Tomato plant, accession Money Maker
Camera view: tilt-top (135 deg); turntable rotation: 150 degrees
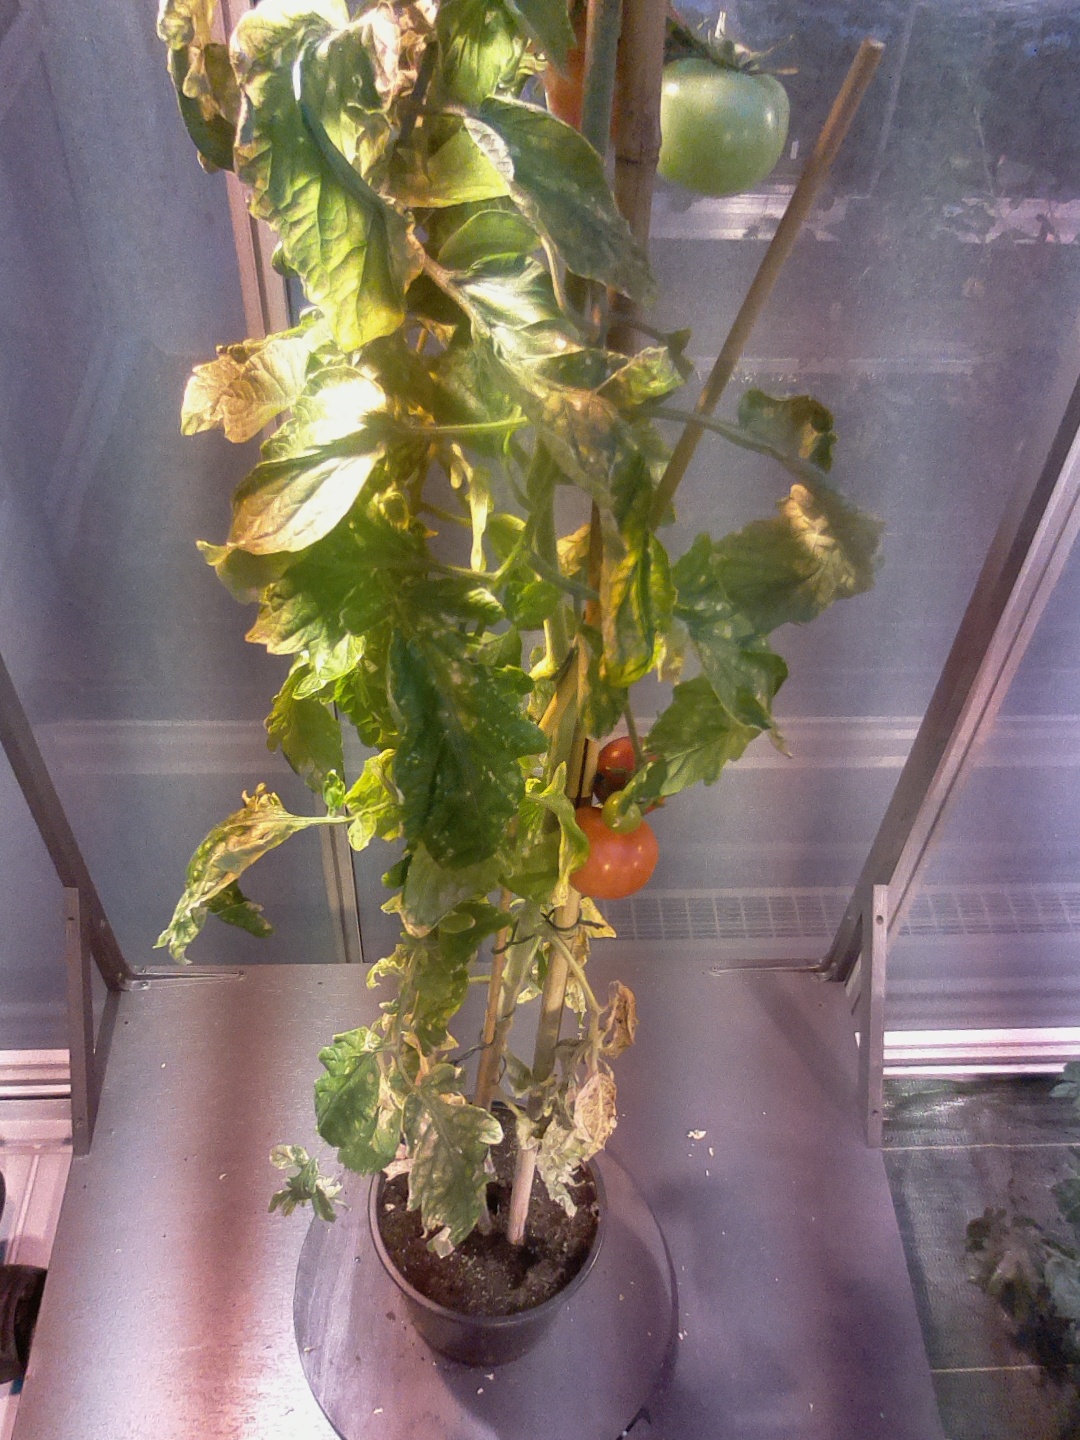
BBCH growth stage 84: 40%-50% of fruits show typical fully ripe color